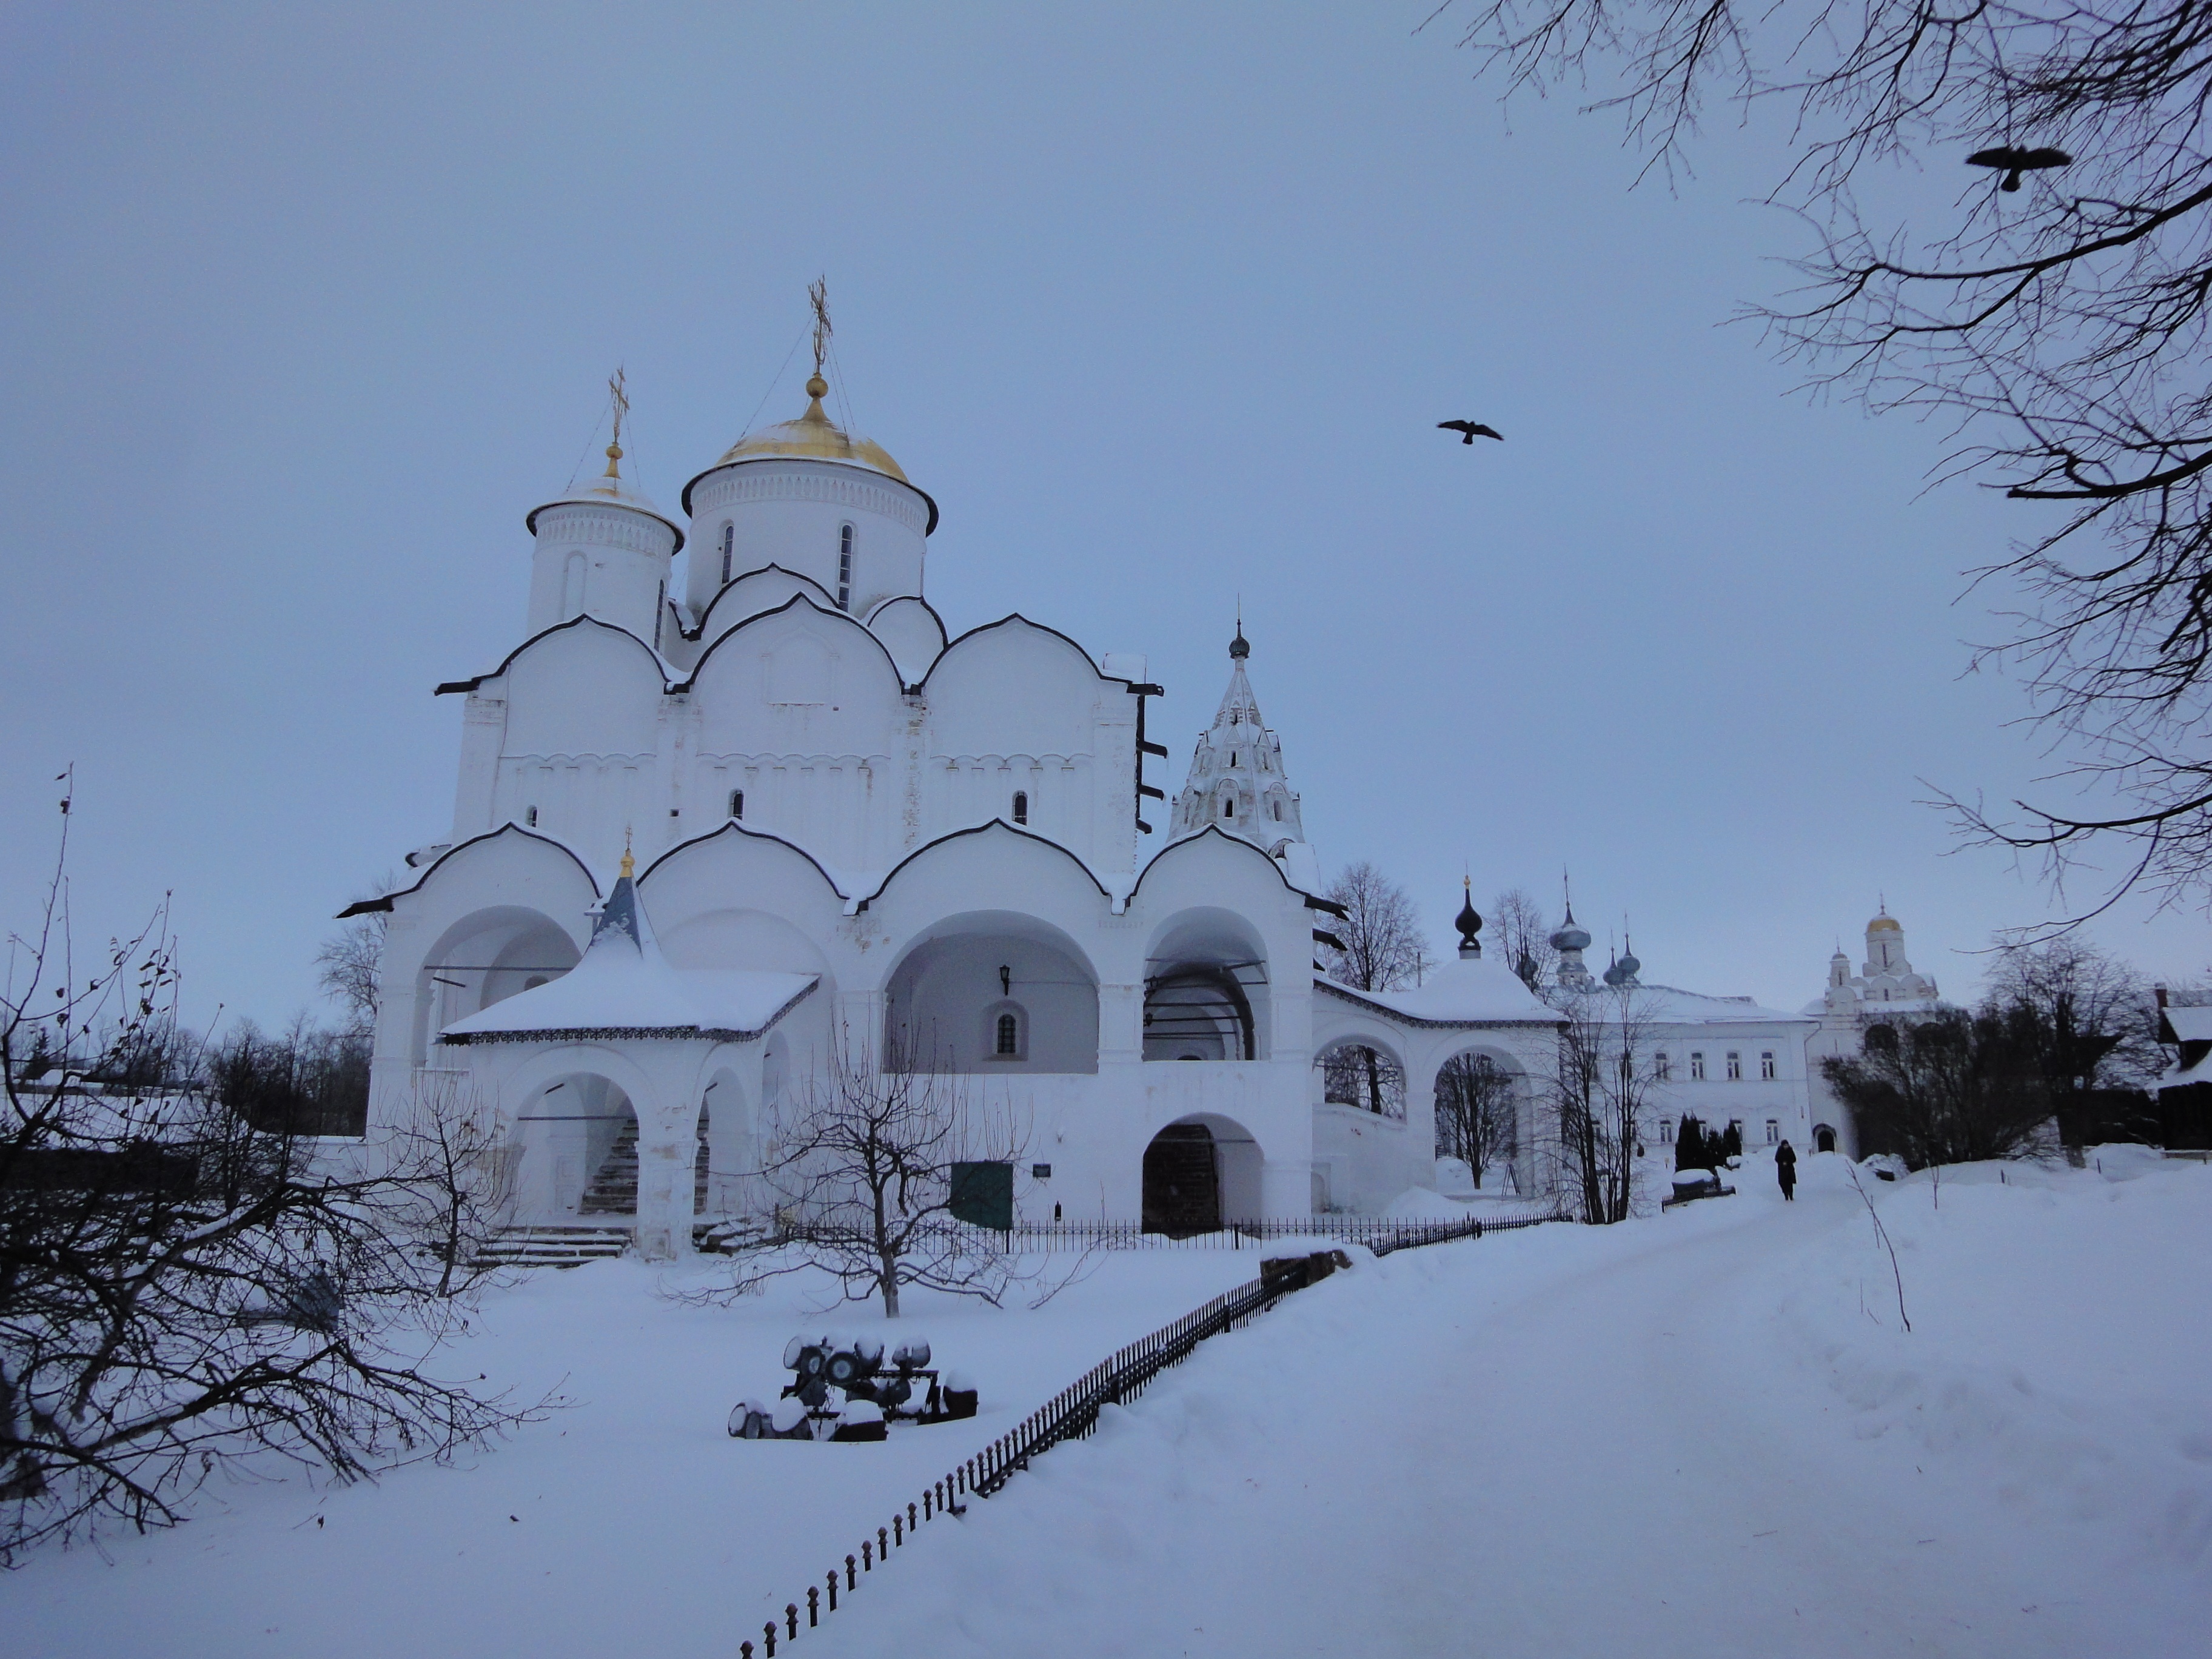
snow, cold, winter, architecture, morning, building, weather, religion, church, season, place of worship, temple, monastery, christianity, dome, russia, golden domes, suzdal